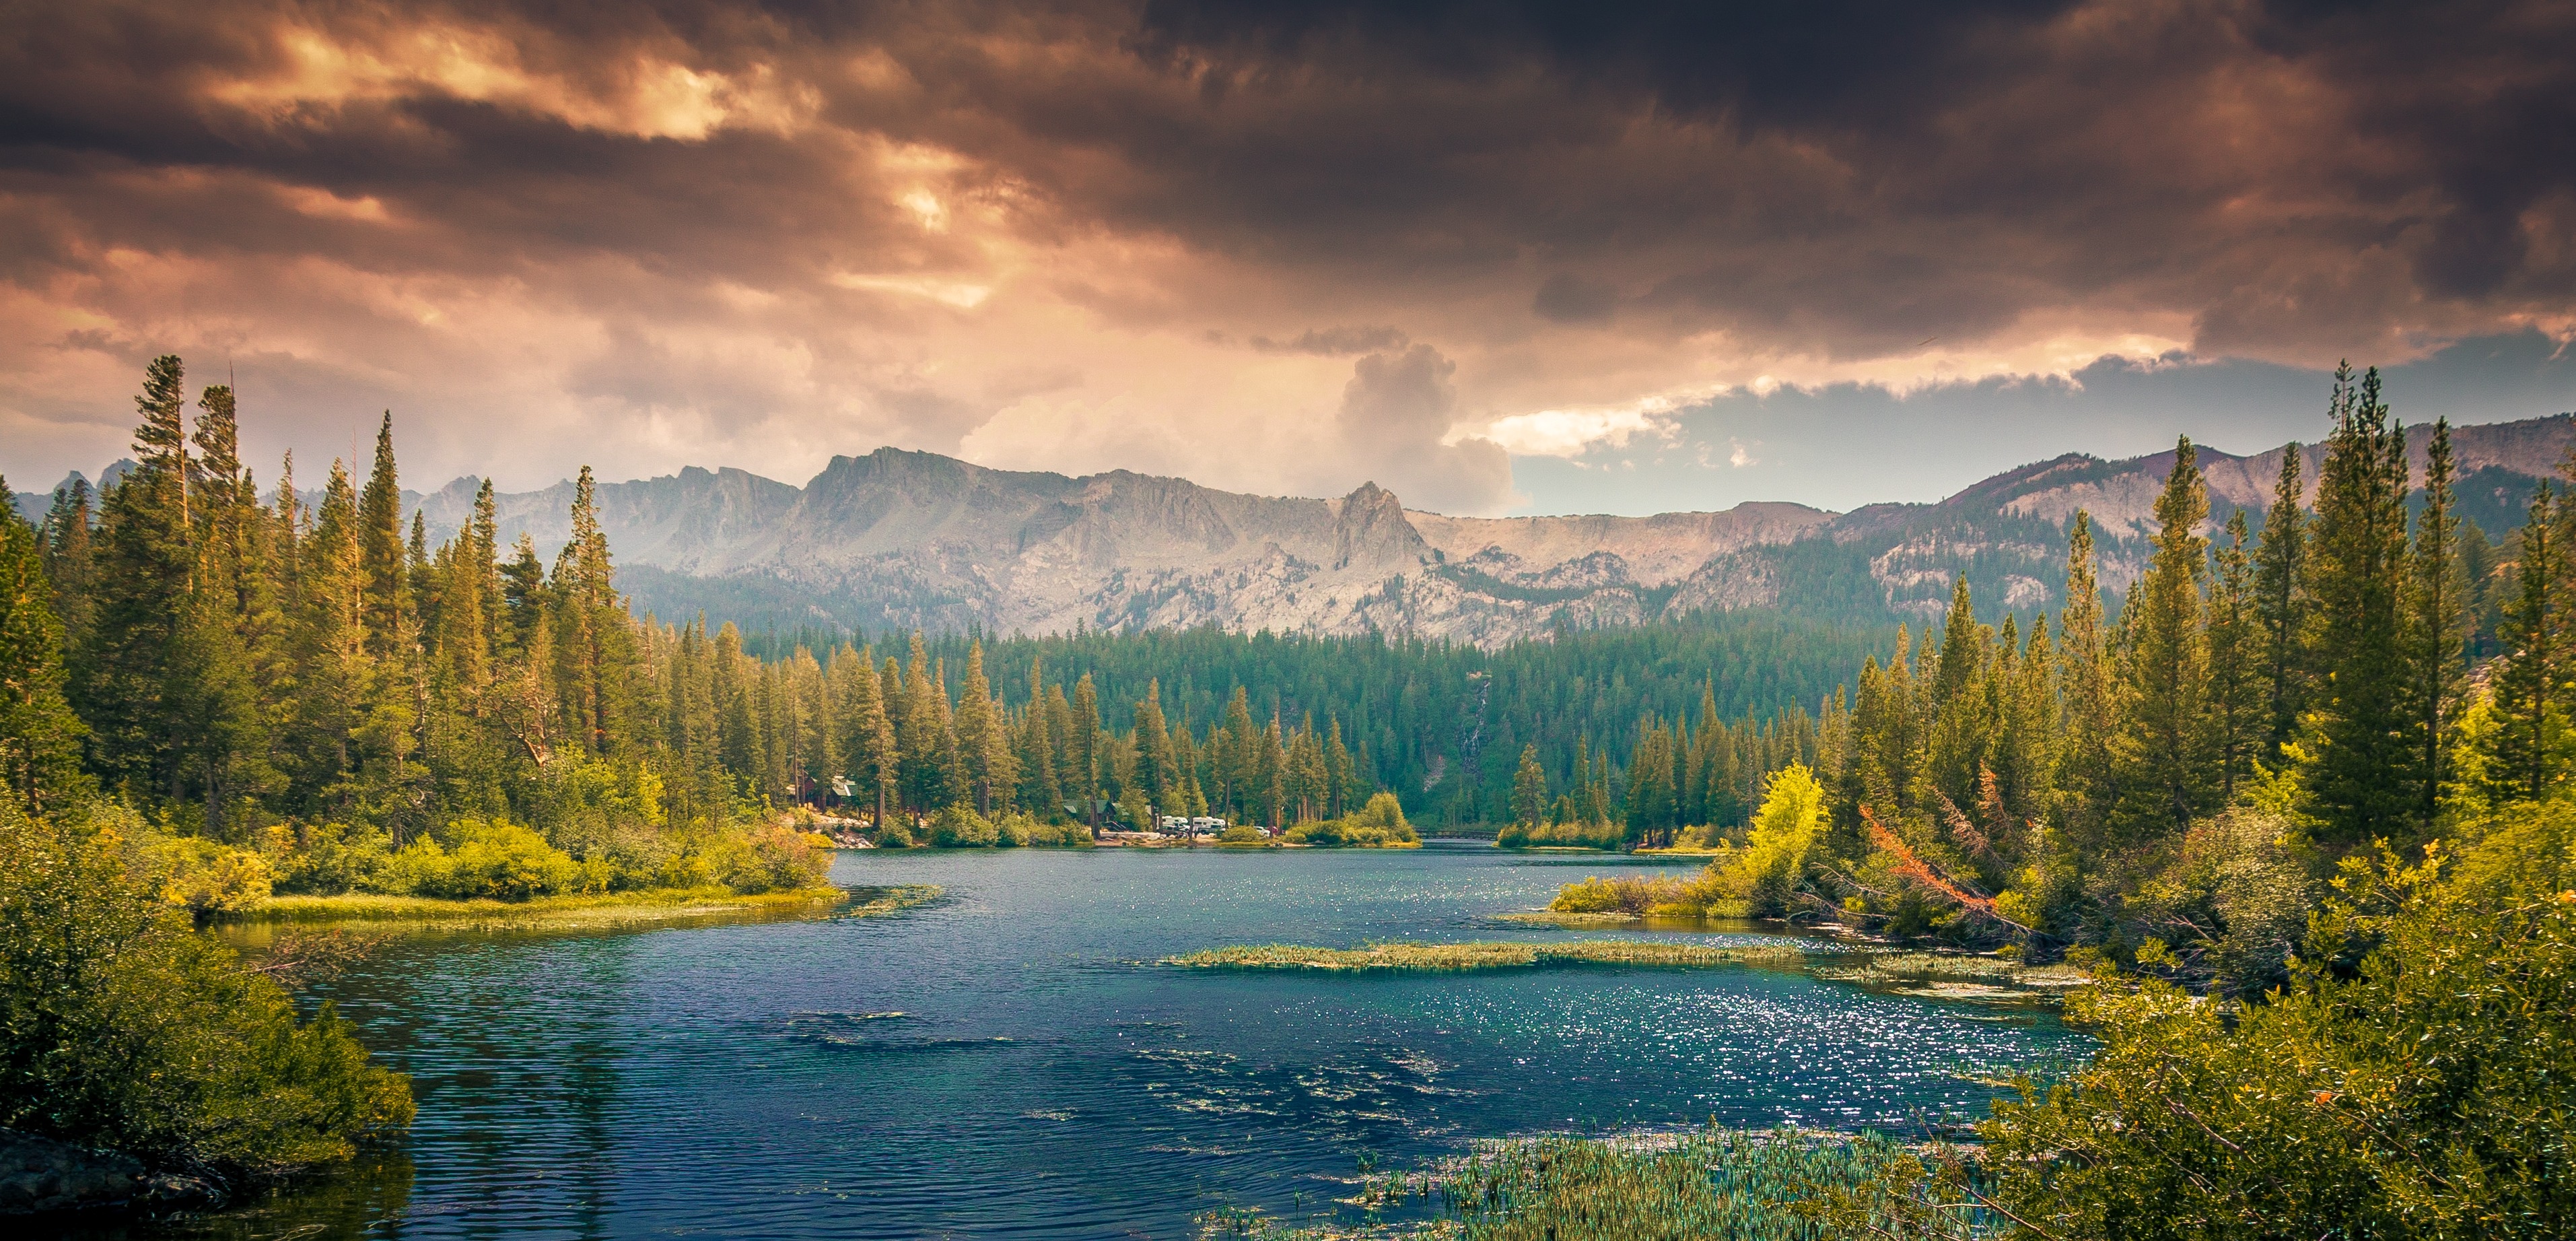
landscape, tree, water, nature, forest, grass, wilderness, mountain, cloud, sky, meadow, morning, lake, river, valley, mountain range, reflection, tranquil, autumn, trees, rocks, hills, clouds, meditation, mountains, canada, loch, atmospheric phenomenon, mountainous landforms, computer wallpaper